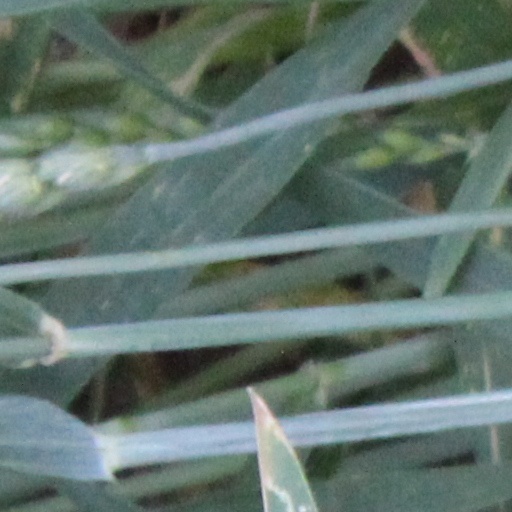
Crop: wheat